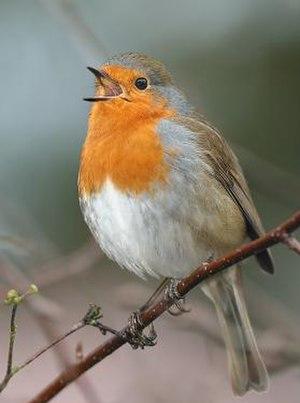
Erithacus est un genre d'oiseaux comprenant une seule espèce de passereaux, le Rougegorge familier.